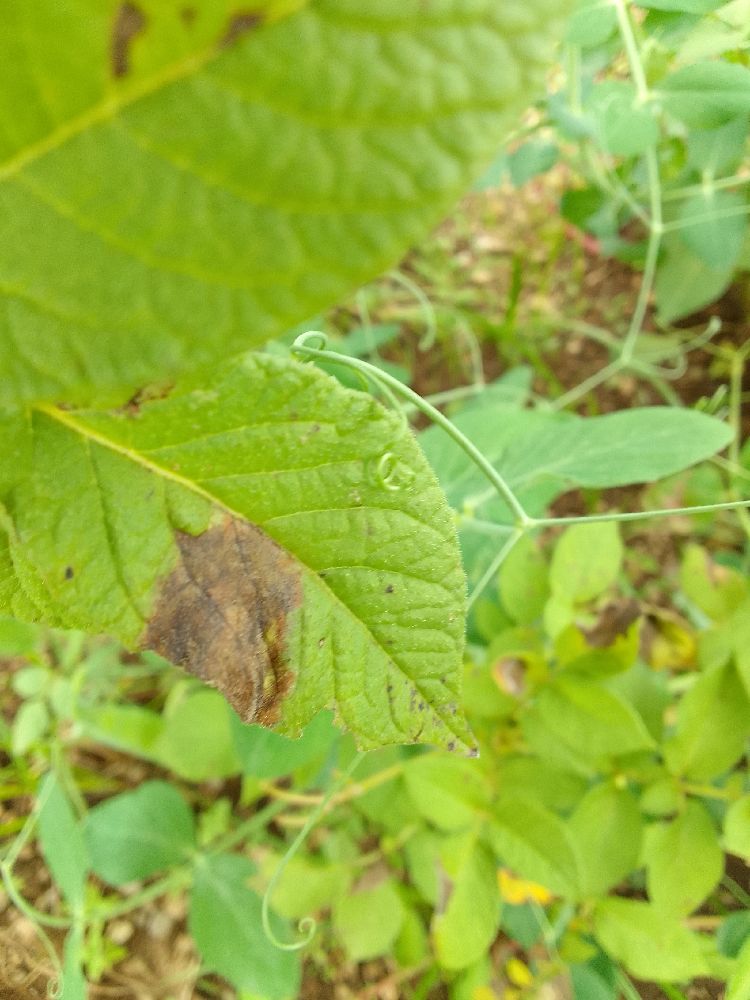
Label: Late blight